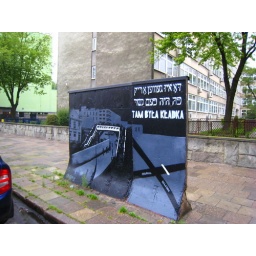
This small piece of wall marks the place where the bridge over Chlodna Street connected the large and small ghettos.